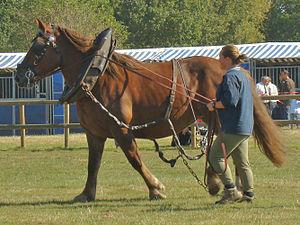
Un trait breton à la Fête du Cheval, du Poney et de l'Âne à Rennes.
Le Breton est une race de chevaux de trait originaire de Bretagne. Issu de robustes petits chevaux locaux, son élevage s'organise dès la fin du XVIIᵉ siècle sous l'influence de très nombreux croisements. Apprécié des militaires comme des paysans pour son amble confortable, sa capacité de traction et sa polyvalence, le Breton connaît un grand succès à l'arrivée du XXᵉ siècle. Il quitte par trains et bateaux entiers sa Bretagne natale depuis Landivisiau. Il sert d'améliorateur pour d'autres races de chevaux de trait. En 1912, le stud-book de la race est officiellement créé pour rassembler ses deux types, le trait et le postier, avant d'être fermé aux apports de sang étrangers en 1951. S'il garde ses fonctions de cheval de trait plus longtemps que d'autres races françaises, les années 1970 marquent une forte réduction de l'élevage. La réorientation de celui-ci vers la production de viande à destination de l'Italie survient vers 1980. Avec l'essor de l'équitation de loisir dans les années 1990, le Breton retrouve ses anciennes fonctions de cheval d'attelage.